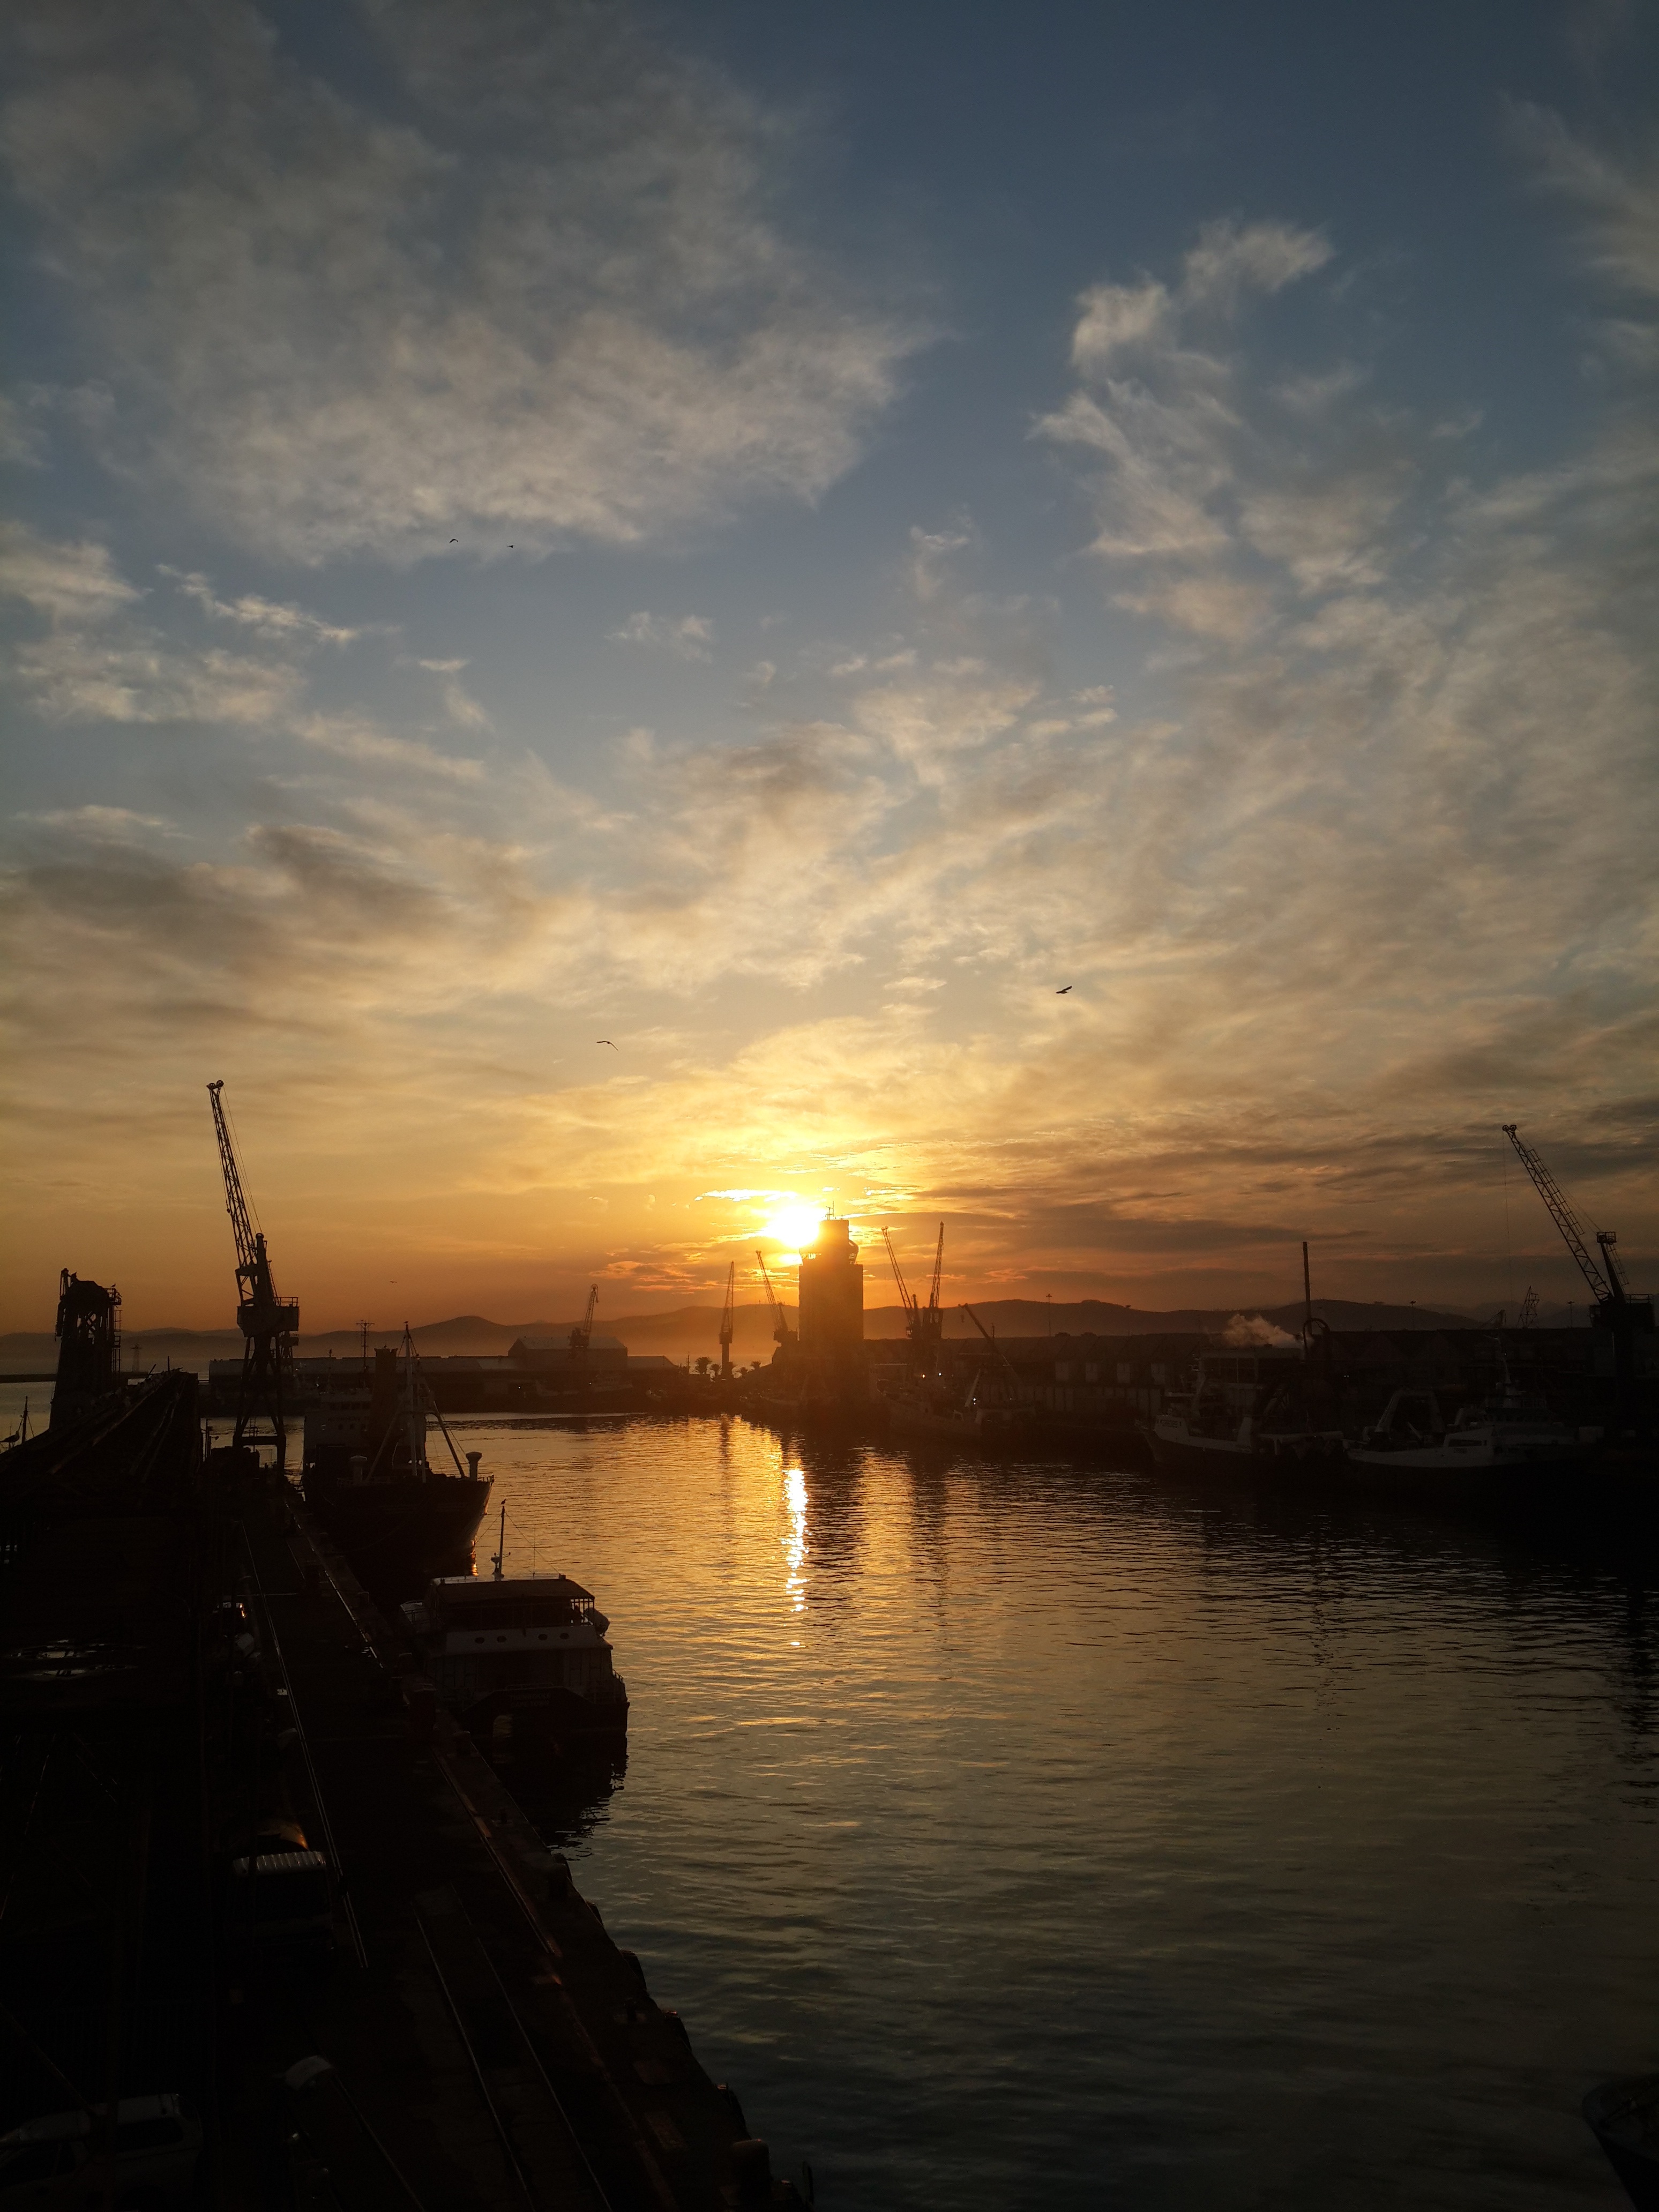
sea, water, dock, cloud, sky, sun, sunrise, sunset, sunlight, morning, dawn, river, dusk, evening, reflection, vehicle, harbor, waterfront, waterway, marine, afterglow, cape town